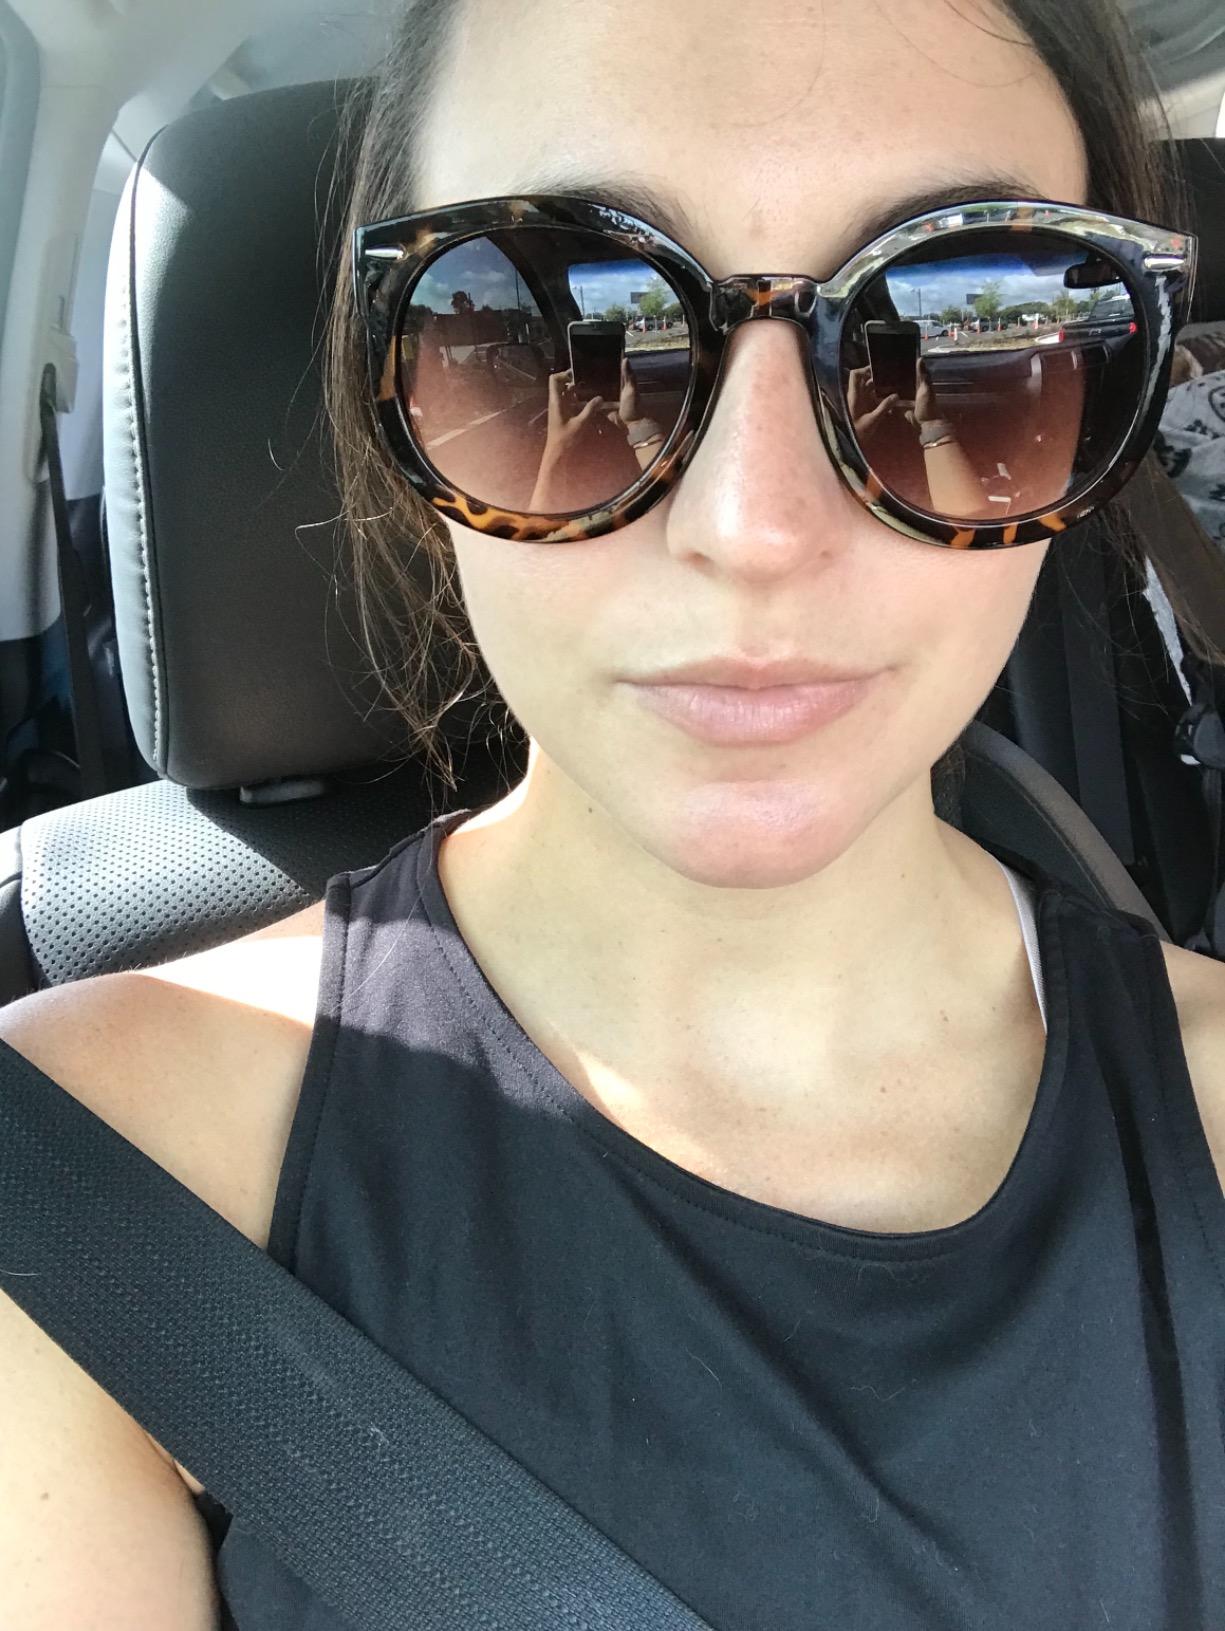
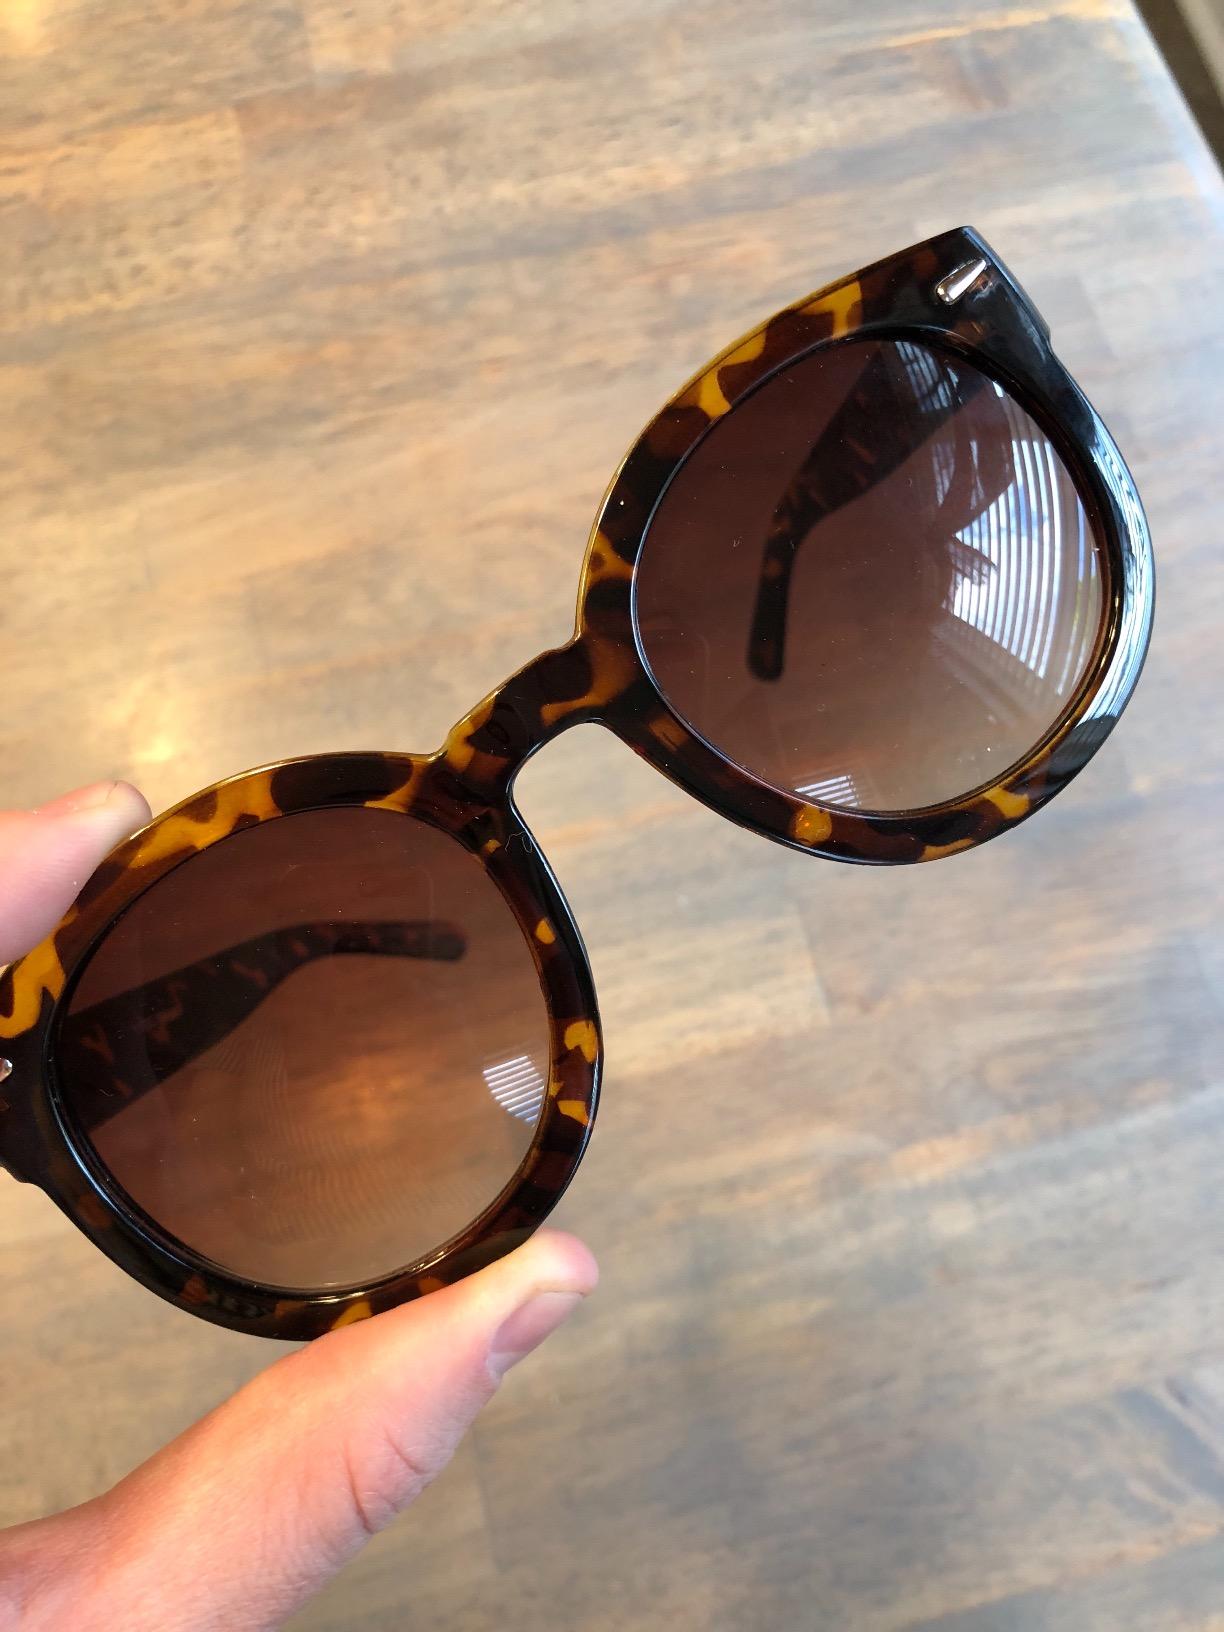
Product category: accessories_sunglasses
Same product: yes